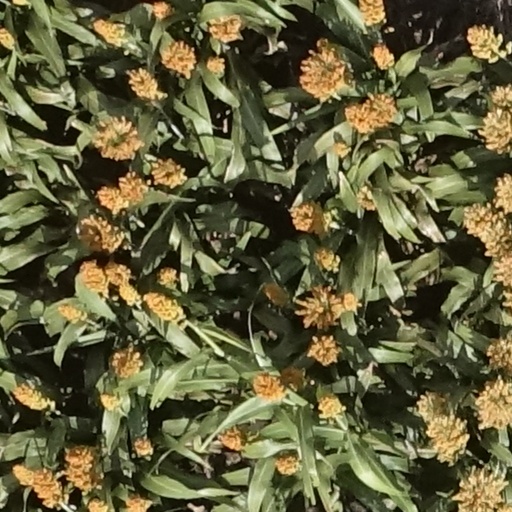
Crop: sorghum